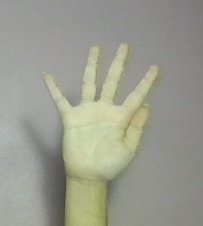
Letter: sheen